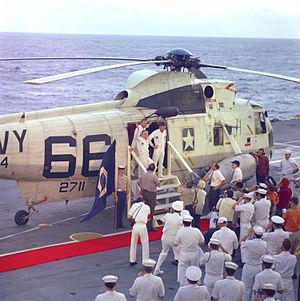
L'Helicopter 66 désigne un Sikorsky SH-3 Sea King de la marine américaine utilisé de la fin des années 1960 et au début des années 1970 pour la récupération en mer des astronautes du programme Apollo. Il est à ce titre considéré comme l'un des hélicoptères les plus célèbres ou au moins les plus emblématiques de l'histoire.
Frank Borman, né le 14 mars 1928 à Gary dans l'Indiana, est un militaire, pilote d'essai, astronaute et homme d'affaires américain.